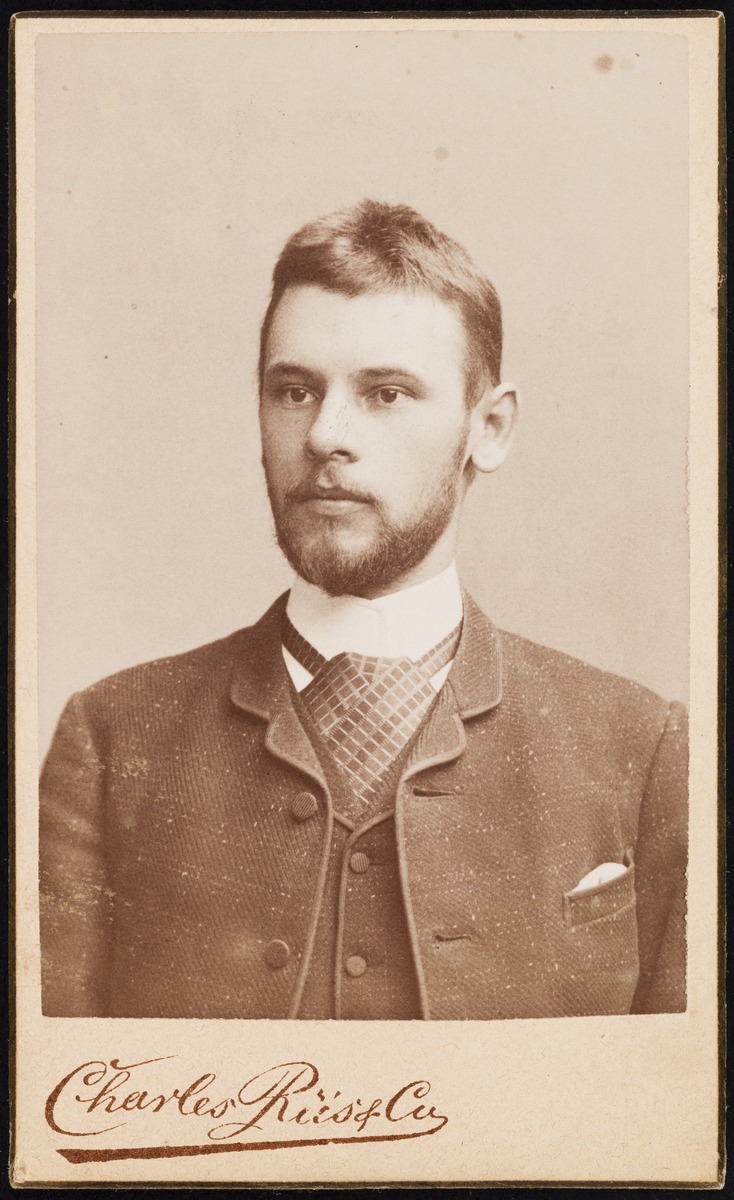
Tehtailija Verner Fridolf Fohström (1864–1938), kauppias ja tehtailija August Fridolf Fohströmin (1828–1898) poika.
sisällön kuvaus: August Fridolf Fohström oli Helsingin kaupunginvouti Alexander Fridolf Wickholmin (1823–1896) serkku. mustavalkoinen
Kuvaaja: Riis, Charles, valokuvaaja
Ajankohta: 1892-1893
Paikka: Suomi, Uusimaa, Helsinki, Kluuvi Helsinki, Fabianinkatu 27
Aiheet: henkilökuvat (valokuvat), käyntikorttikuvat, miehet, miesten puvut, solmukkeet, kasvot, viikset, parta, liivit, tehtailijat, men, men's suits, bow ties, face, moustache, beard, vests, industrialists, män, herrkostymer, flugor (accessoarer), ansikte, mustascher, skägg, västar, fabrikörer